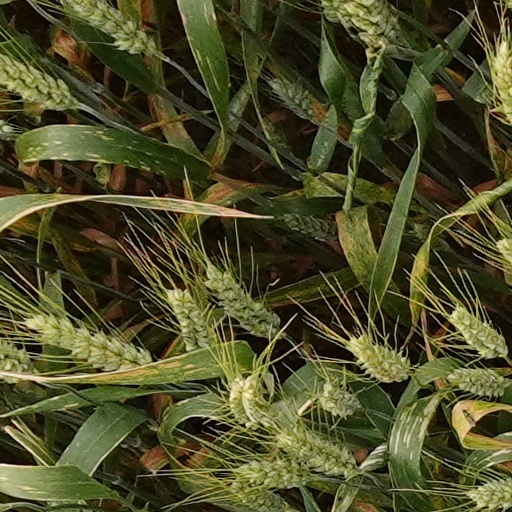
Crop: wheat